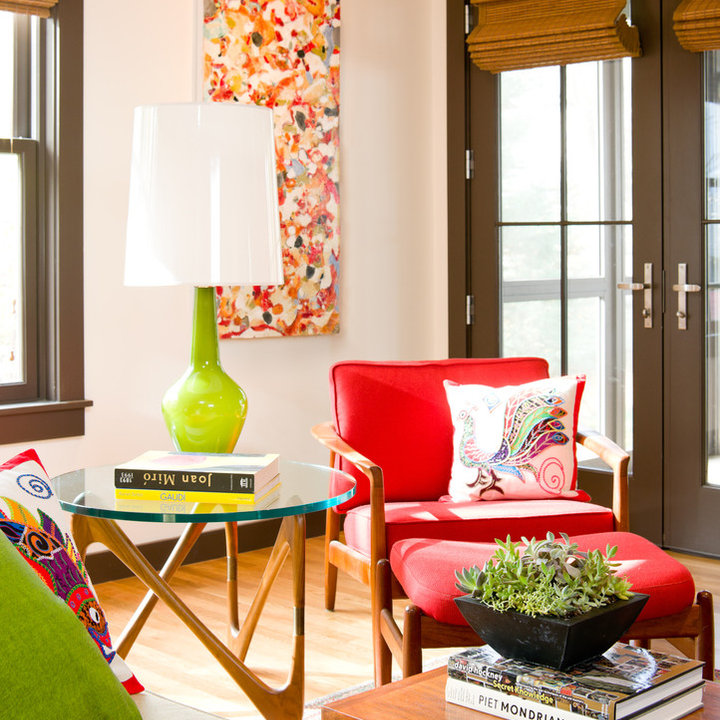
Style: Vintage